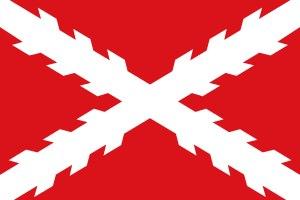
Le drapeau de l'Équateur a été adopté le 26 septembre 1860.
La croix de Bourgogne est un emblème héraldique d'origine bourguignonne, qui consiste en une croix de saint André rouge jonchée de nœuds de branches coupées.